Bobs Cogill Haworth

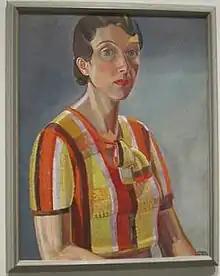
Self portrait

Barbara "Bobs" Cogill Haworth (1900 – 1988) was a South African–born Canadian painter and potter. She practiced mainly in Toronto, living and working with her husband, painter and teacher Peter Haworth. She was a member of the Canadian Group of Painters with Yvonne McKague Housser, Isabel McLaughlin and members of the Group of Seven.